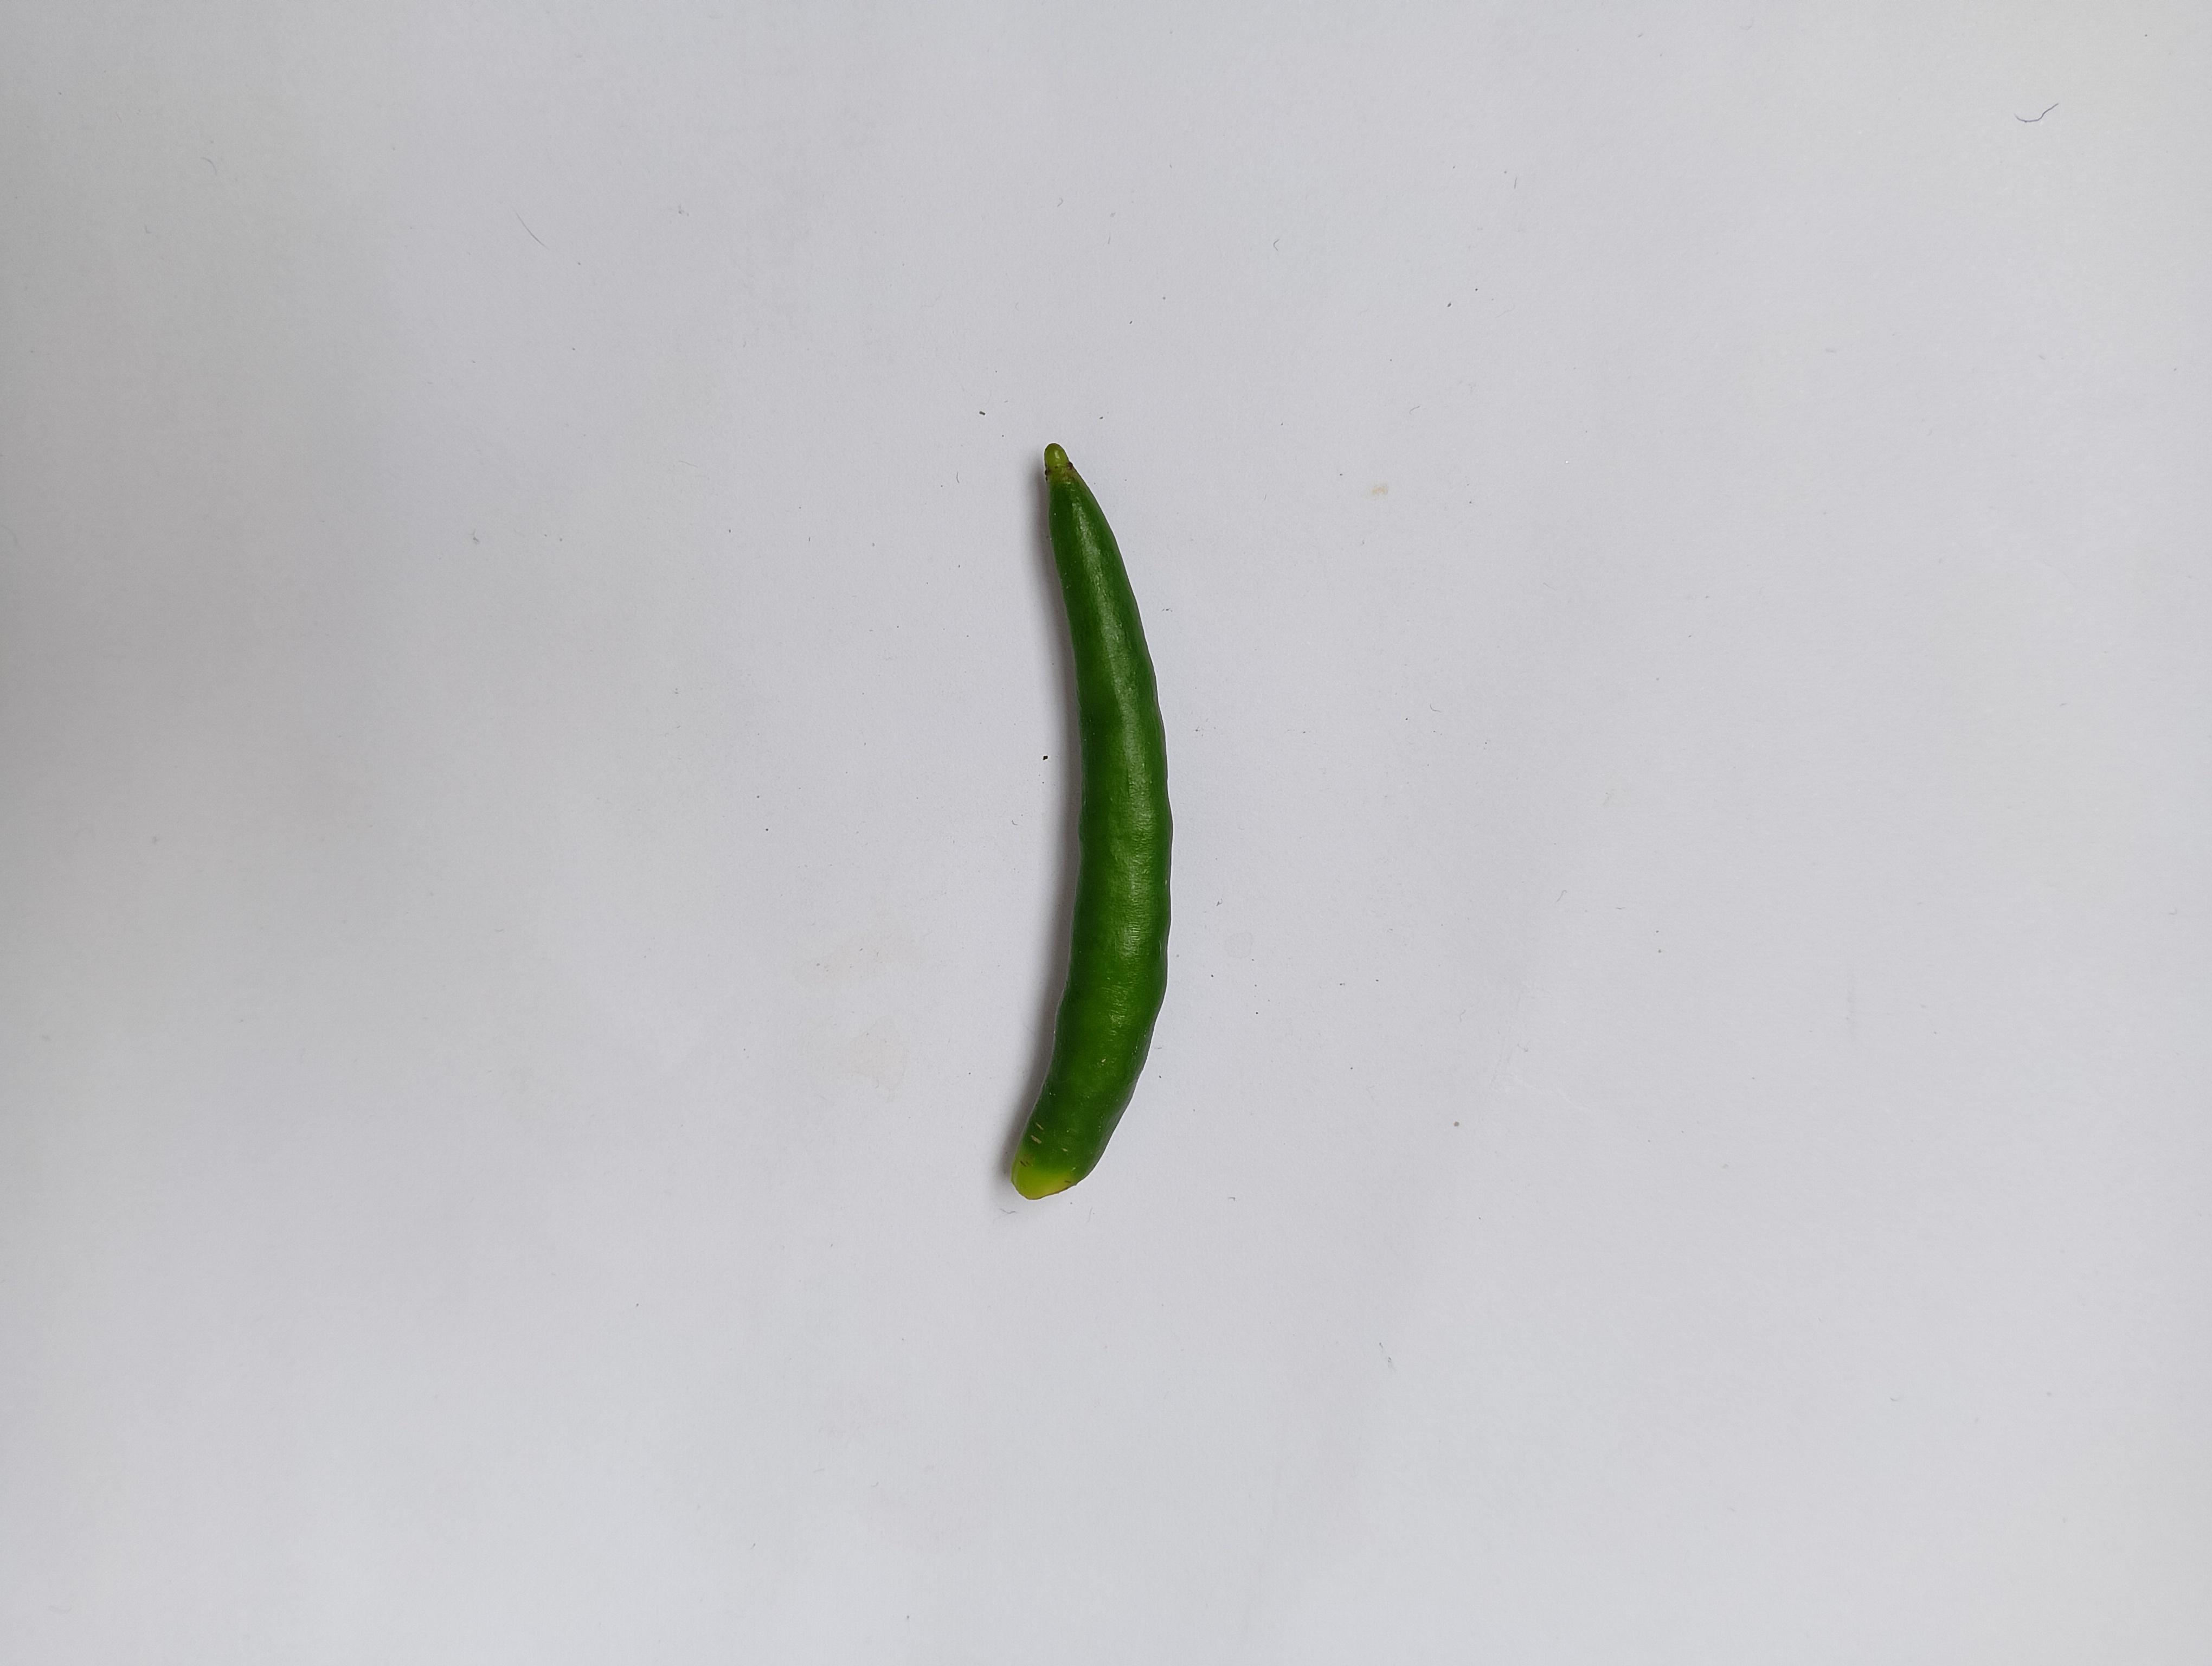
Label: Green Chili